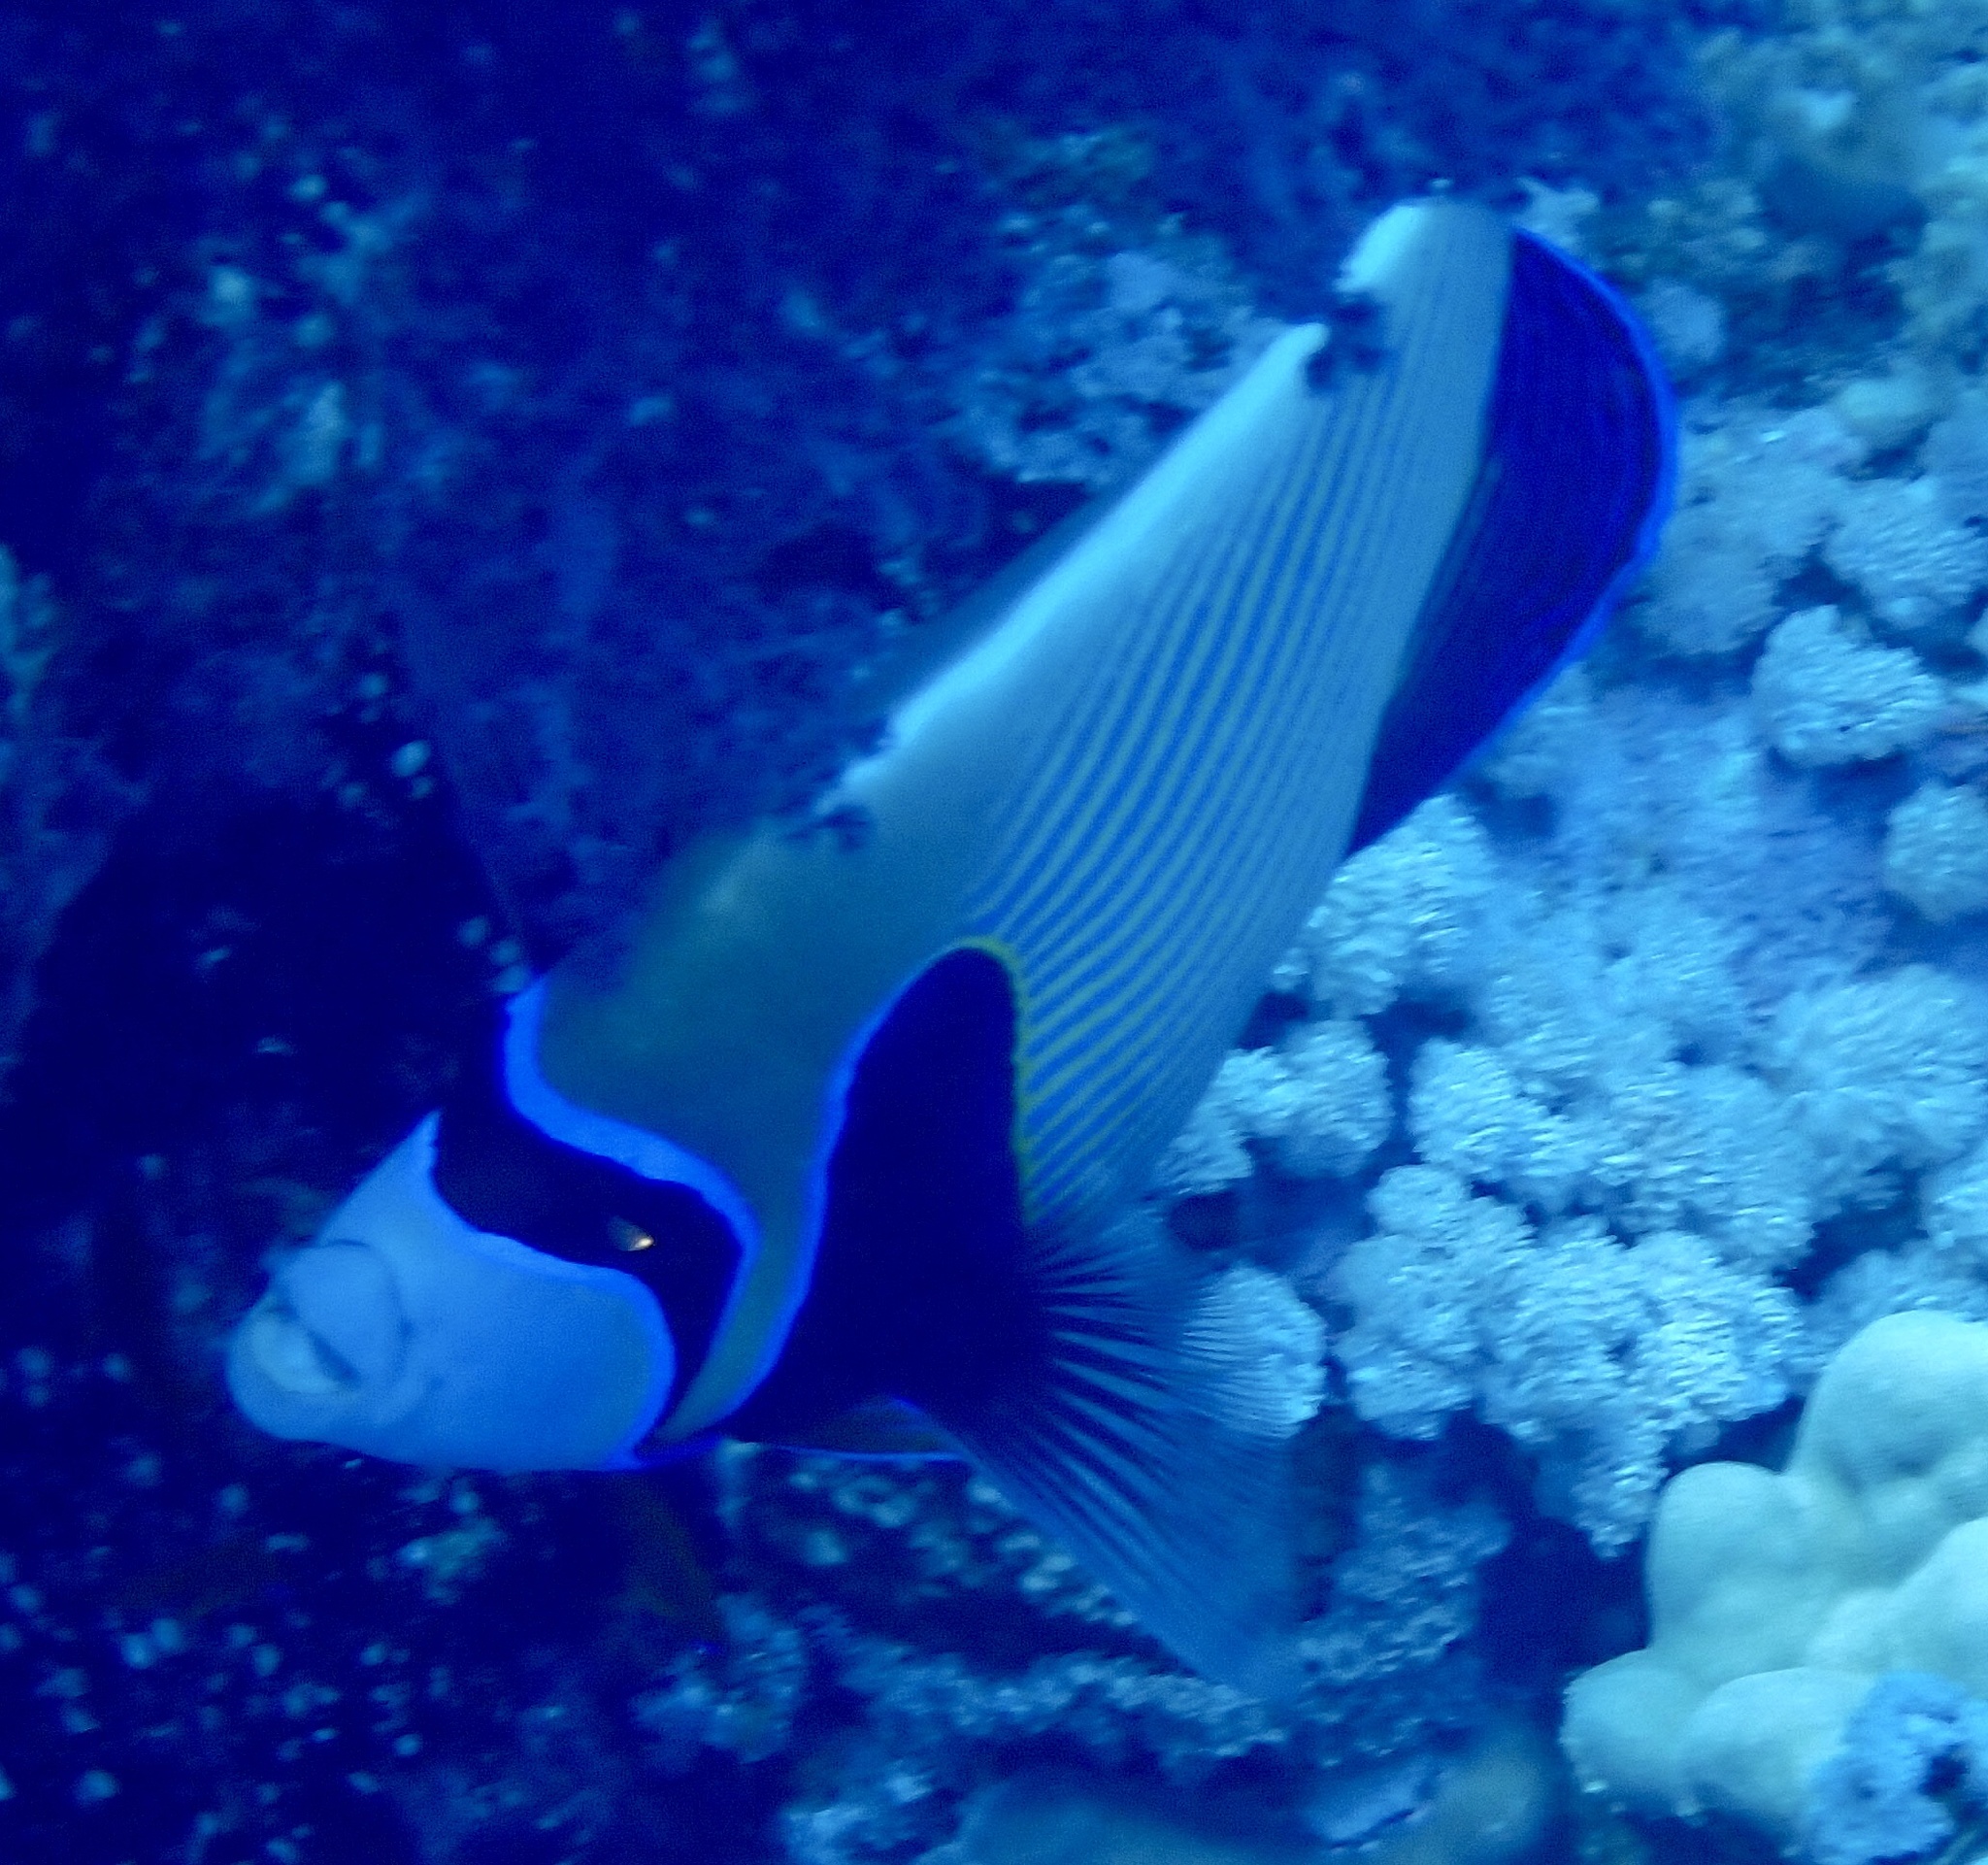
Pomacanthus imperator (Emperor Angelfish)